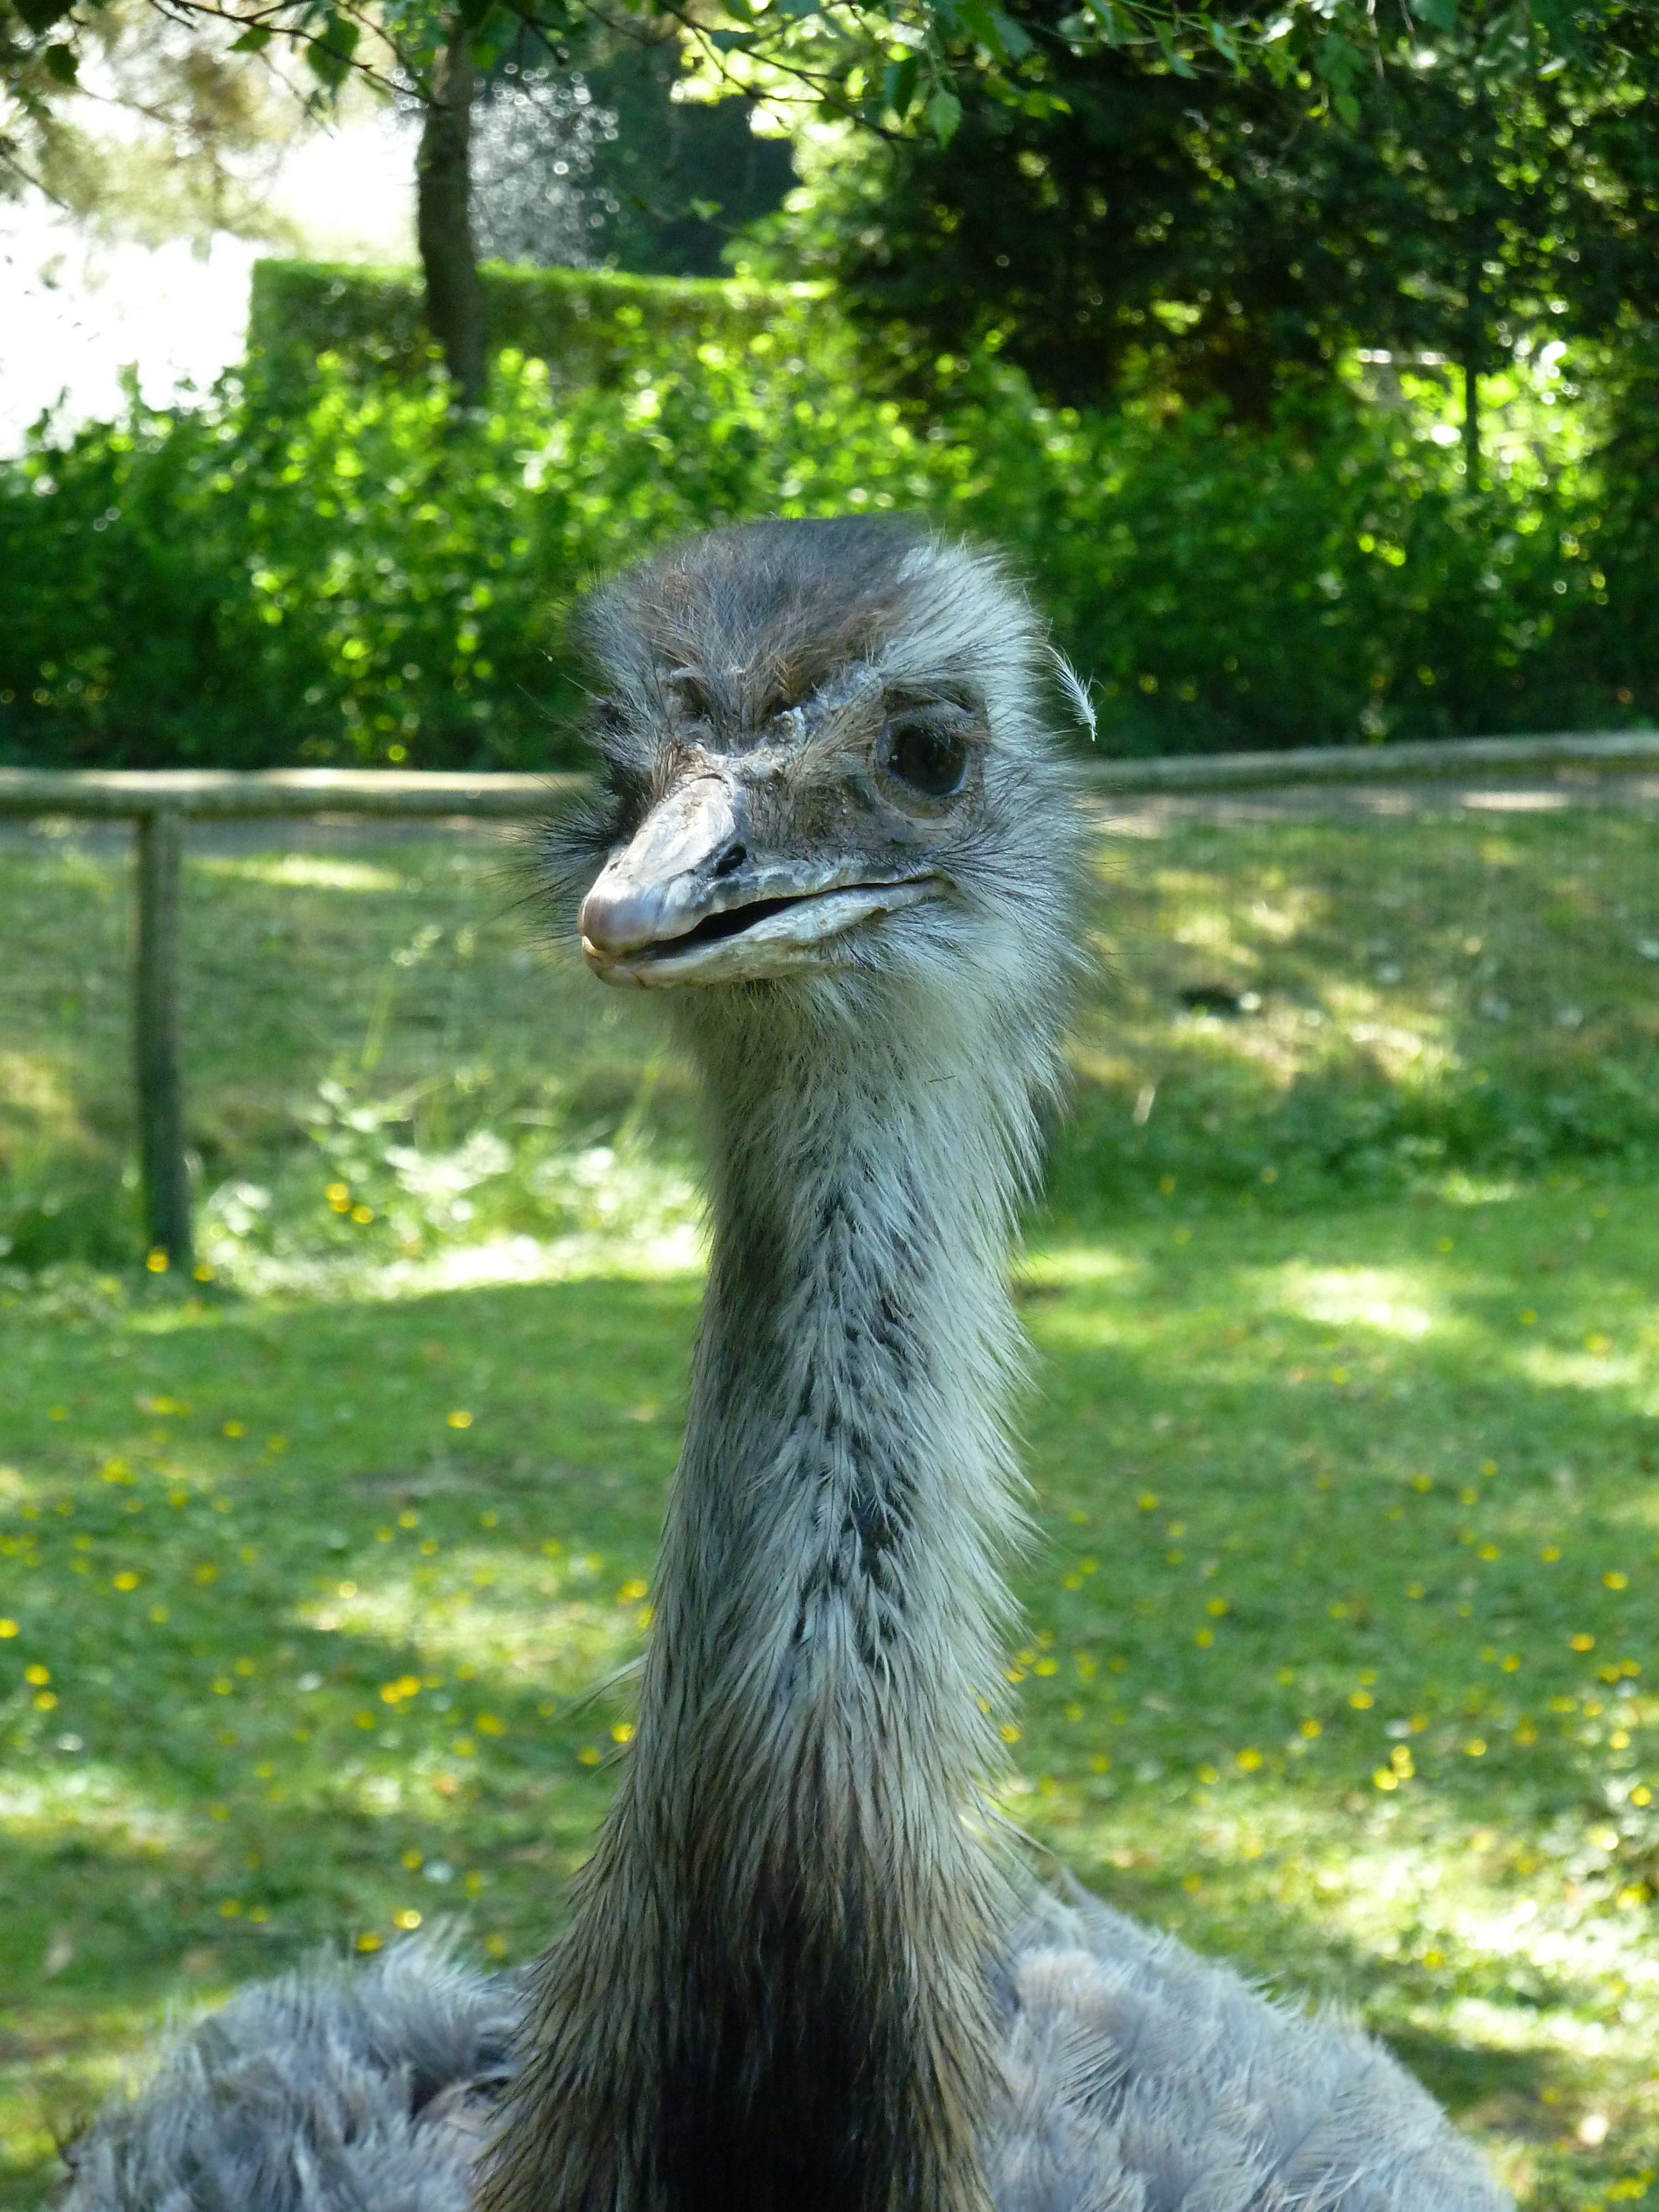
nature, bird, wildlife, zoo, beak, ostrich, fauna, emu, vertebrate, ratite, flightless bird, cassowary, casuariiformes